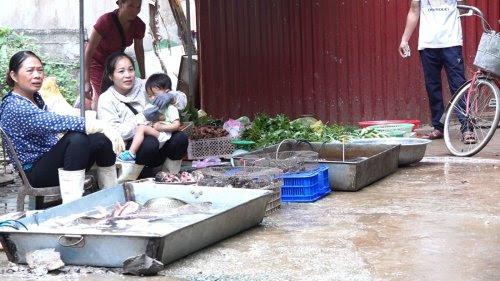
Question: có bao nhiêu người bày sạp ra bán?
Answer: ba người